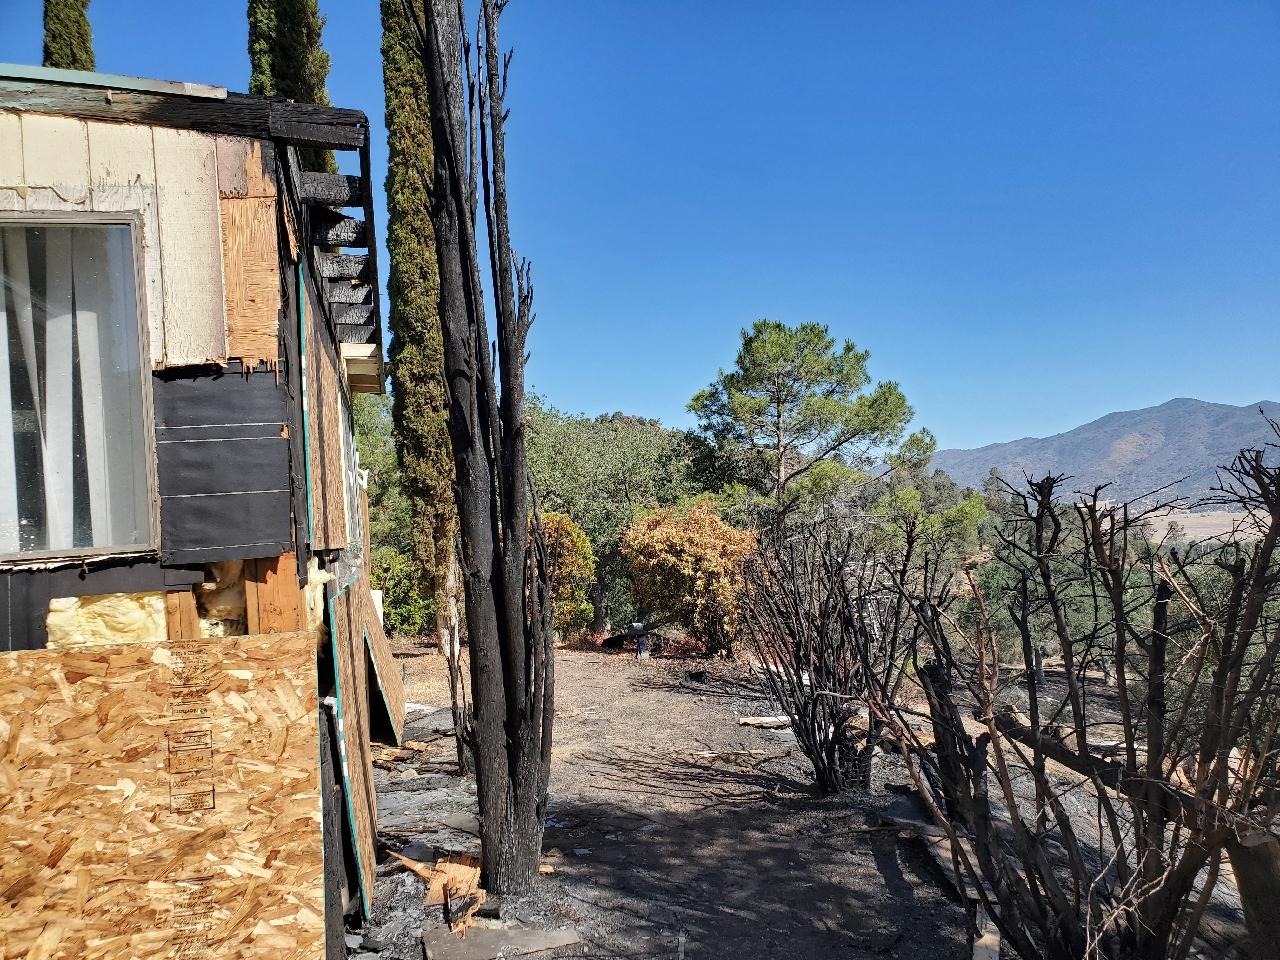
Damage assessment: no_damage